The Social Pirates

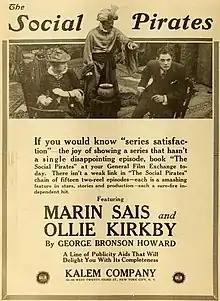
Trade advertisement

The Social Pirates is a 1916 American silent film serial directed by James W. Horne. It starred Marin Sais, Ollie Kirkby and True Boardman. It was written by George Bronson Howard and produced by the Kalem Company.